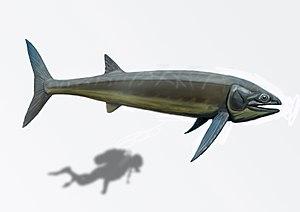
Bonnerichthys est un genre éteint de poissons marins de la famille des Pachycormidae ayant vécu durant la partie supérieure du Crétacé supérieur, il y a environ entre 85 et 66 Ma.